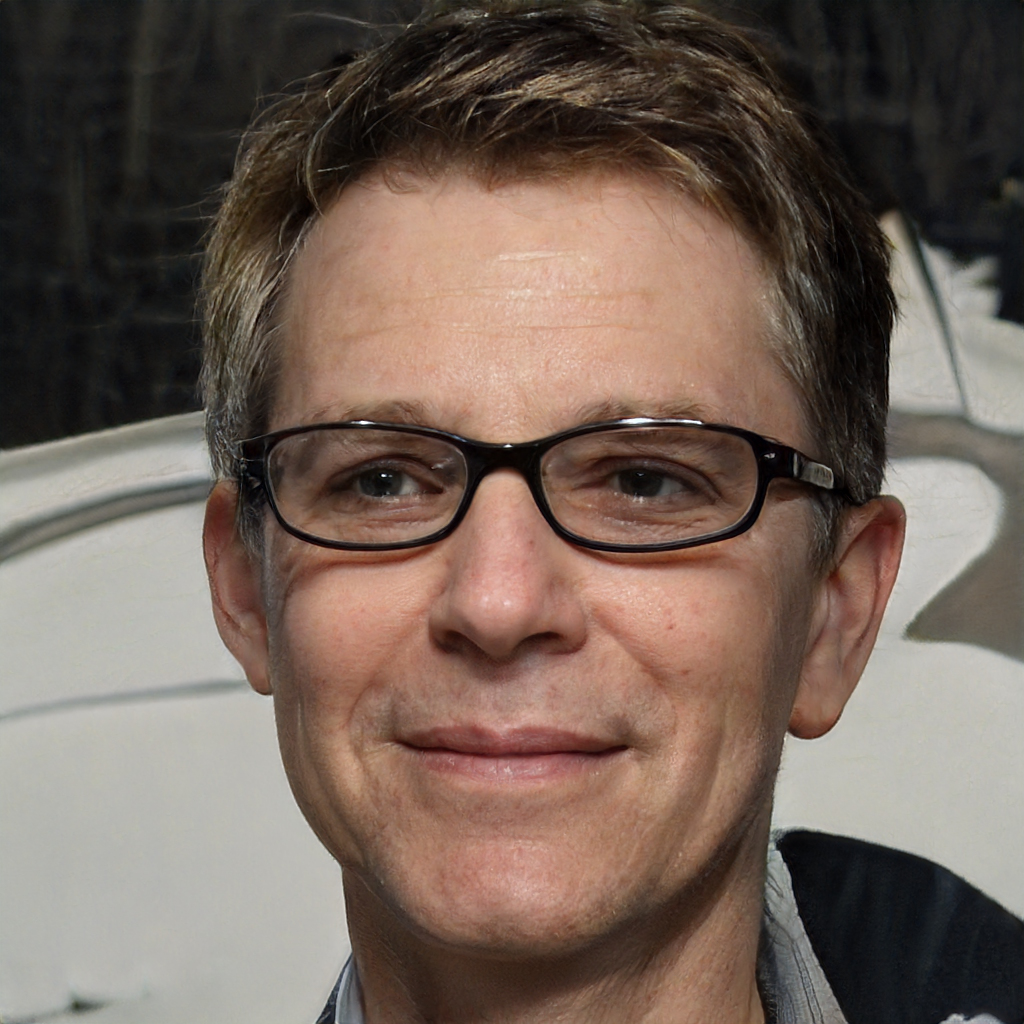
Portrait style: Real Portrait